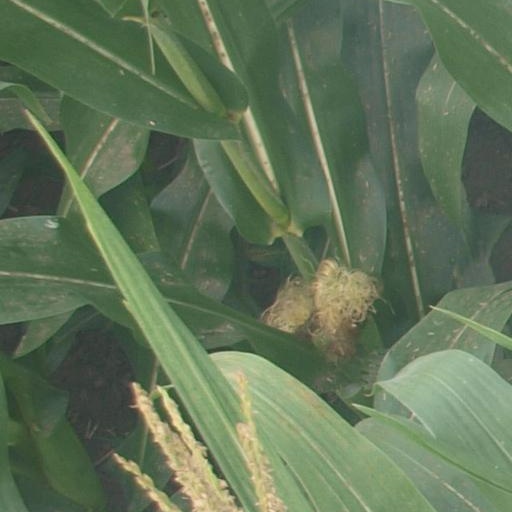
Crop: maize; corn